Macduff Marine Aquarium

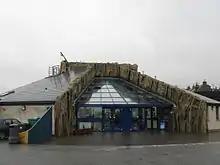
The aquarium in 2007

Macduff Marine Aquarium is an aquarium in Macduff, Scotland, opened in 1997.